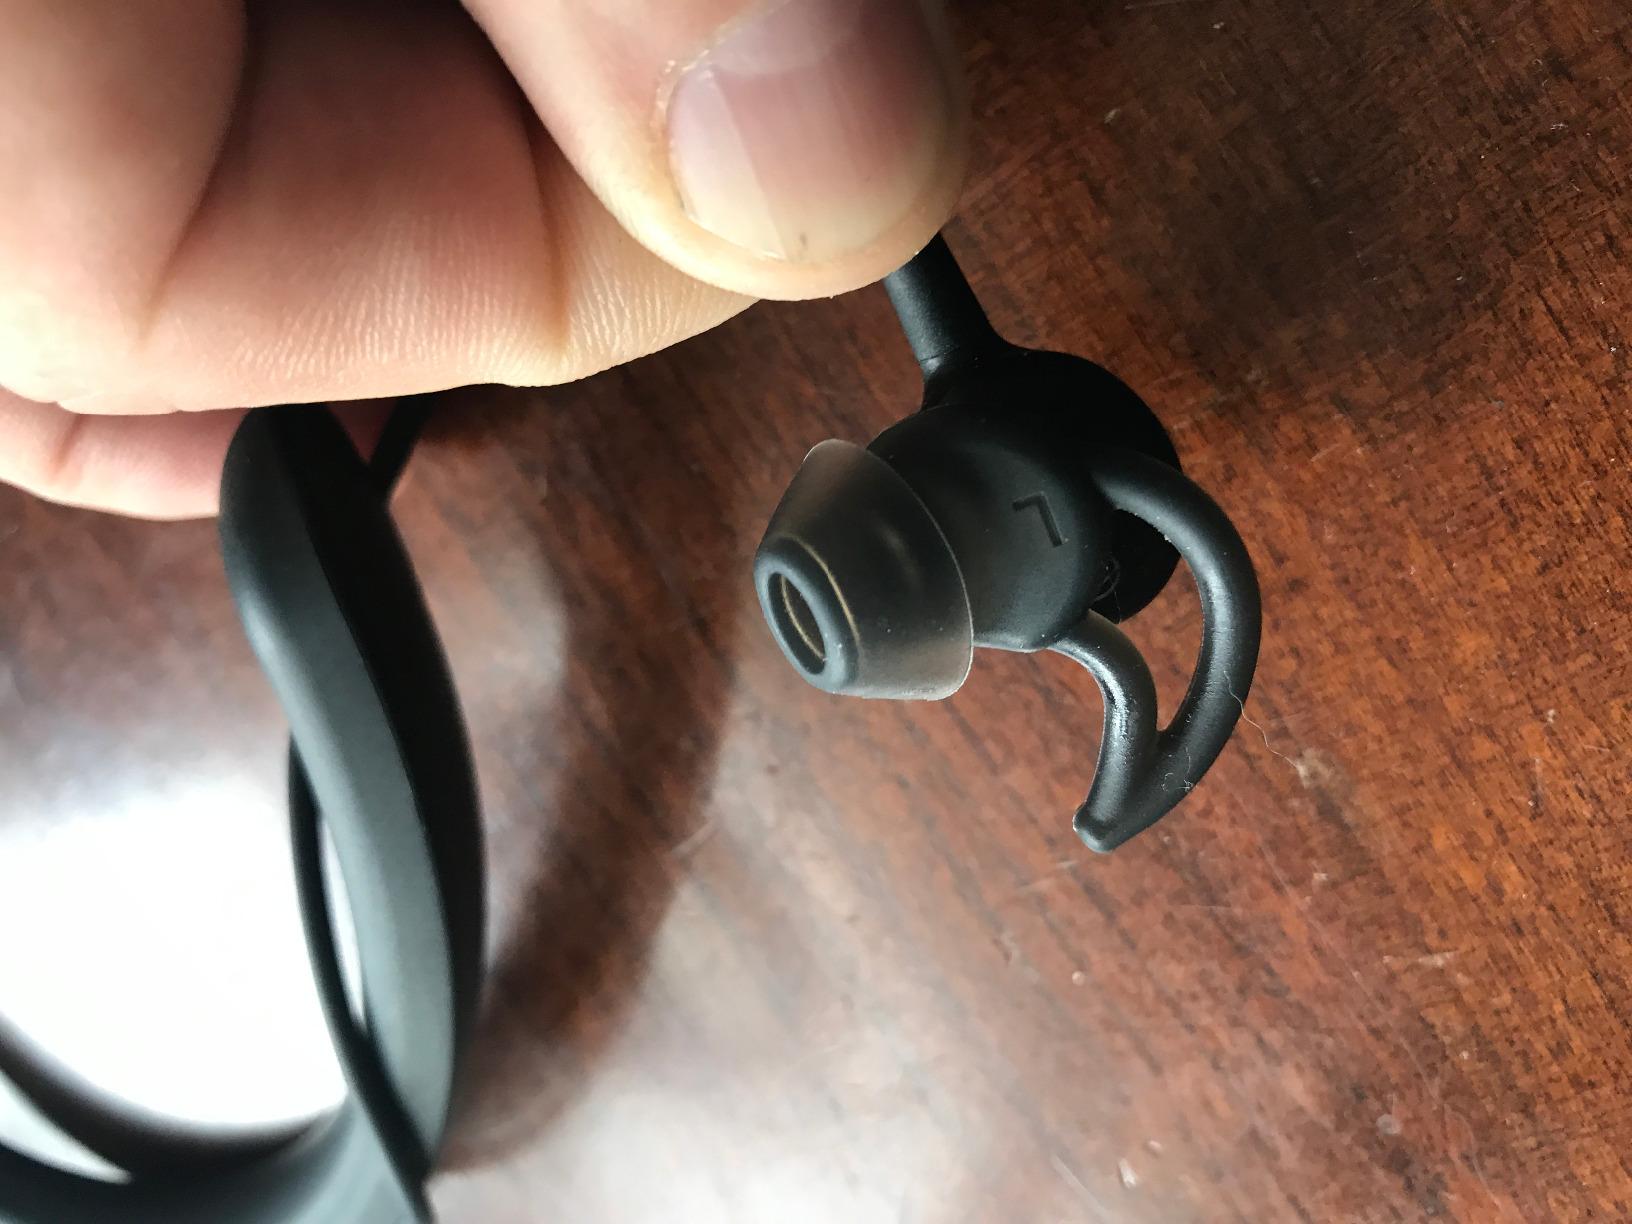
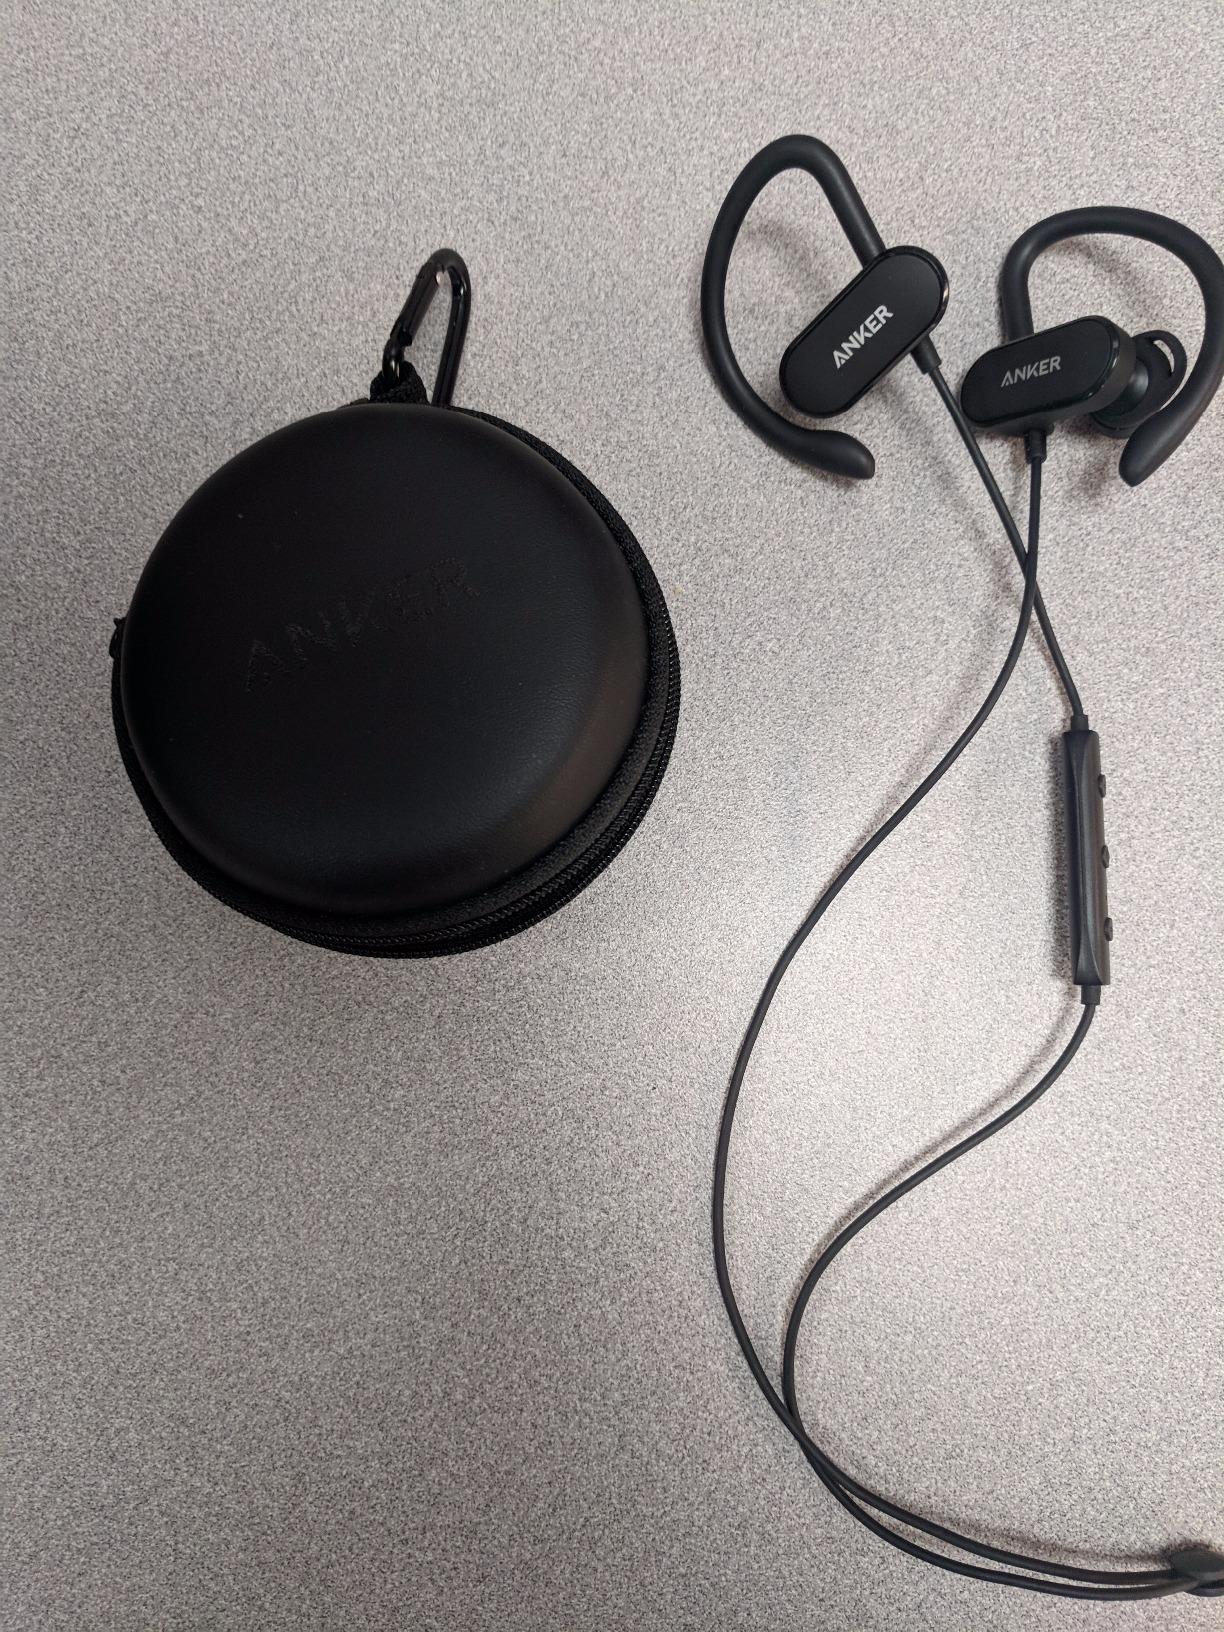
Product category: headphones
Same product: no